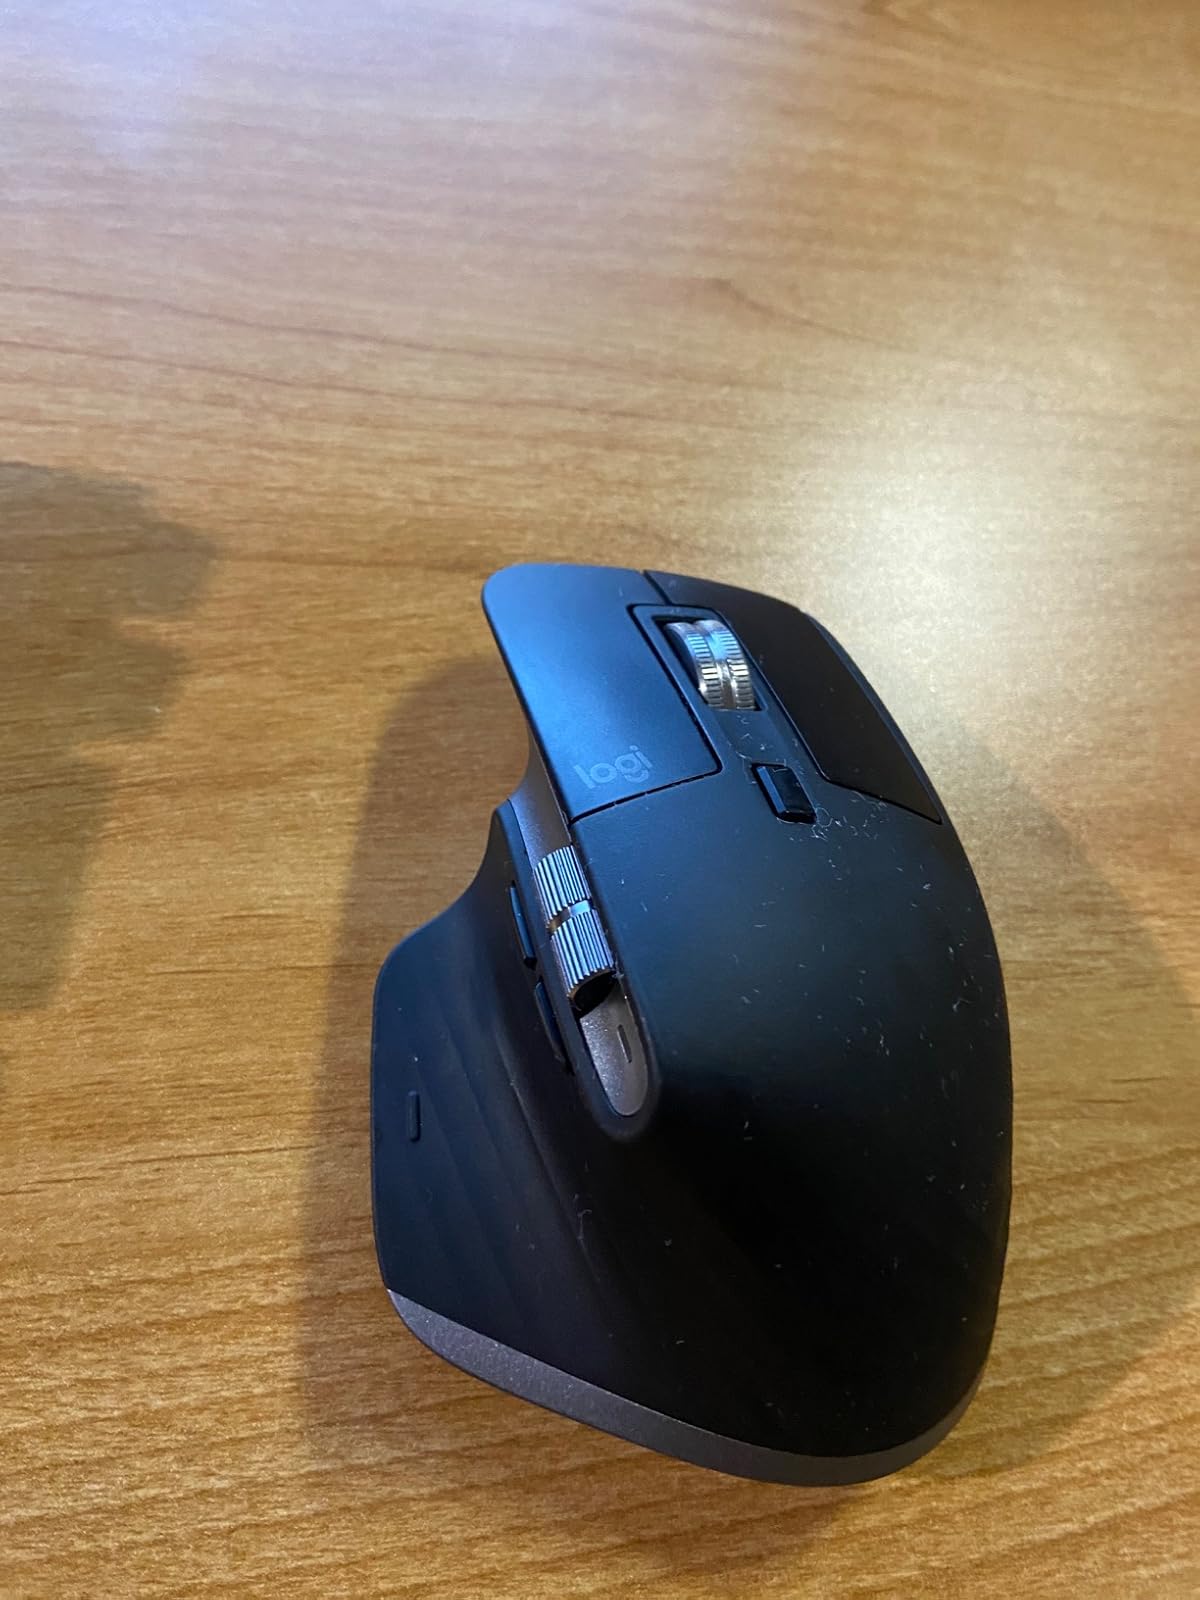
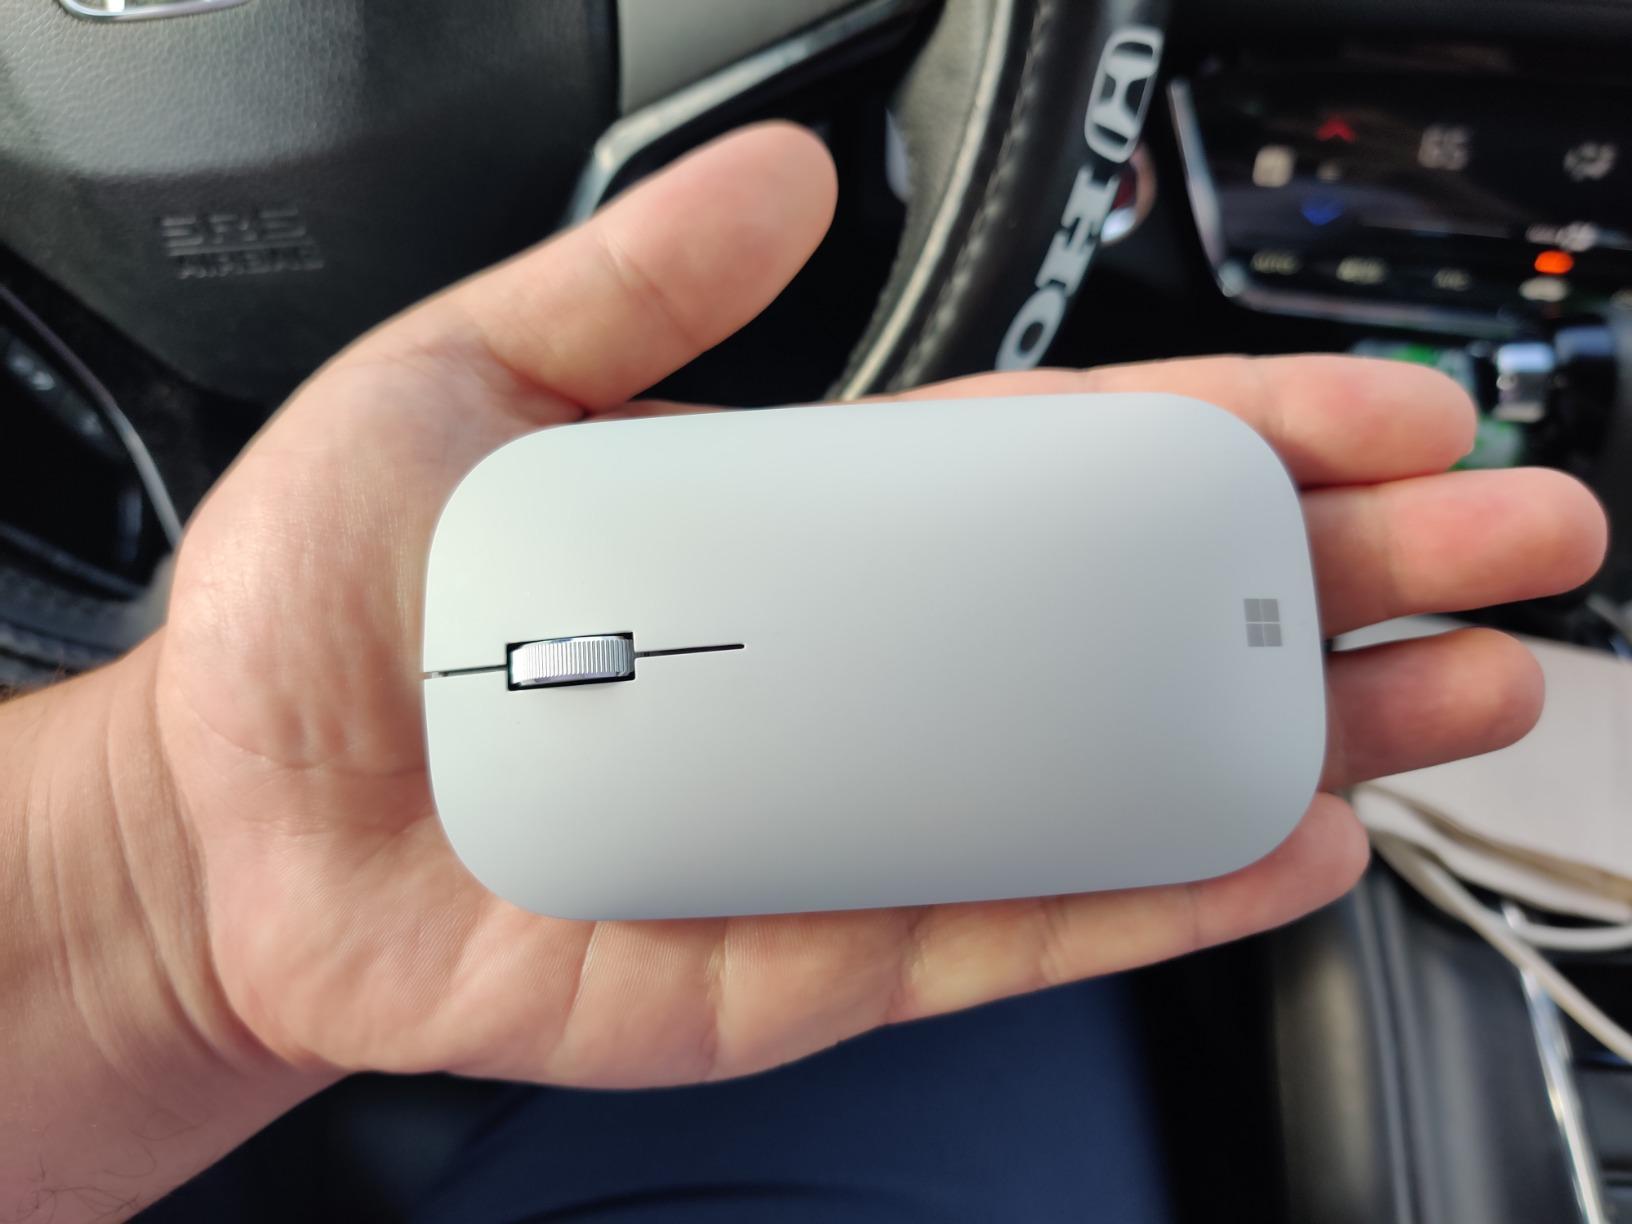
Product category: mouse
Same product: no